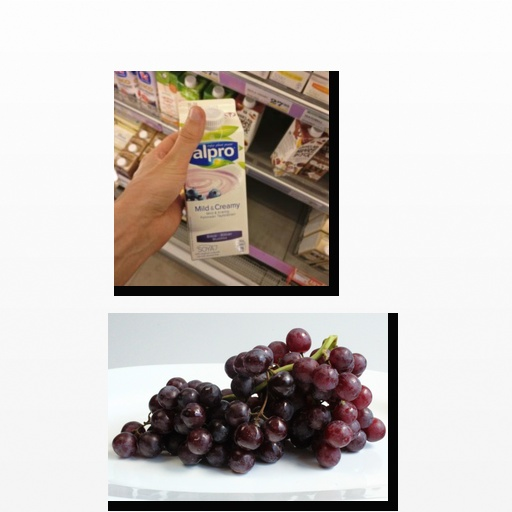
Food items: blueberry_soy_yogurt, grapes